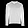
Label: Pullover